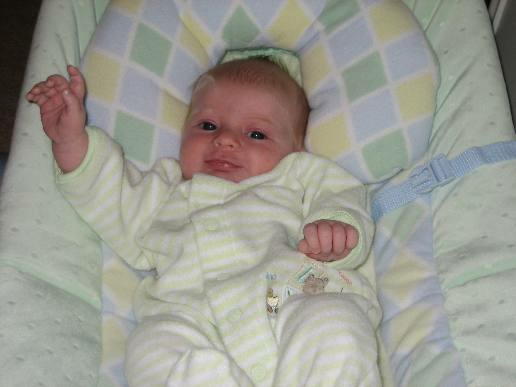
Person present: Yes